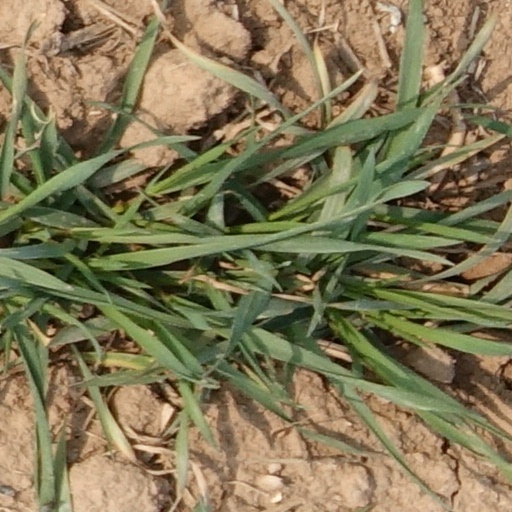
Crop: wheat